History of Shetland

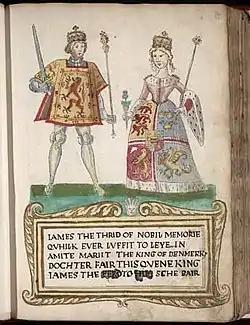

Several attempts were made during the 17th and 18th centuries to redeem the islands, without success. Following a legal dispute with William, Earl of Morton, who held the estates of Orkney and Shetland, Charles II ratified the pawning document by a Scottish Act of Parliament on 27 December 1669 which officially made the islands a Crown dependency and exempt from any "dissolution of His Majesty’s lands". In 1742 a further Act of Parliament returned the estates to a later Earl of Morton, although the original Act of Parliament specifically ruled that any future act regarding the islands status would be "considered null, void and of no effect".